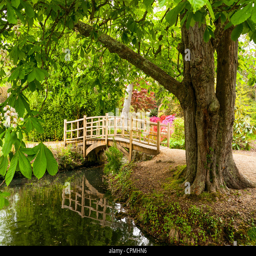
reflections of the bridge over the garden